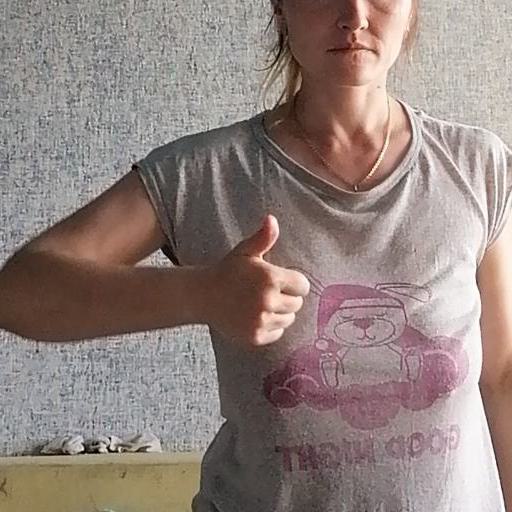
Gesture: like